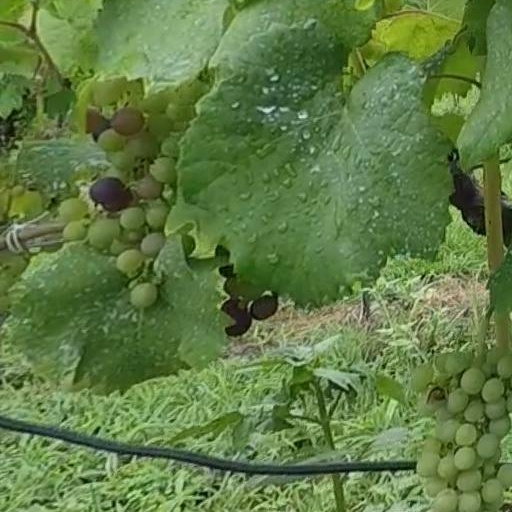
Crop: grape